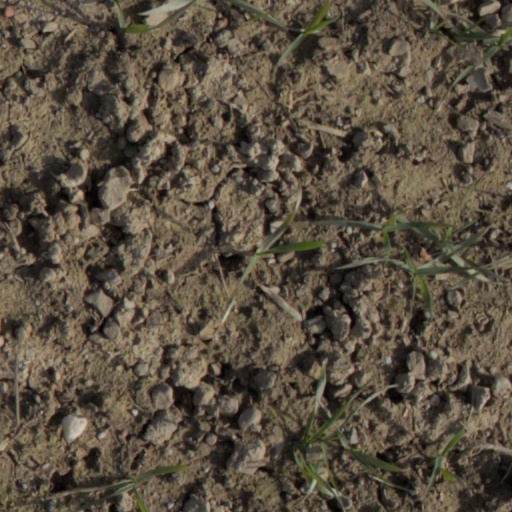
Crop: wheat